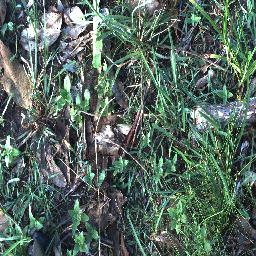
Label: negative